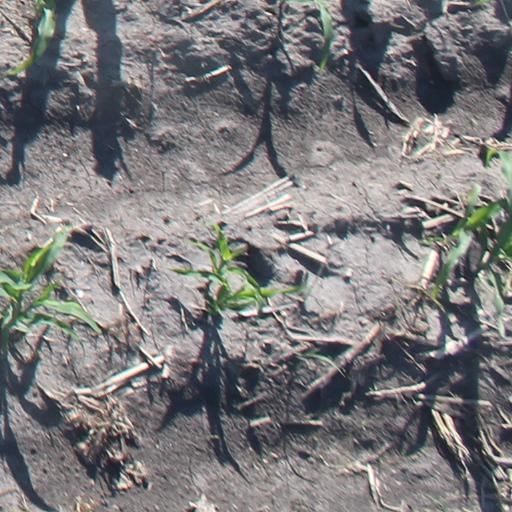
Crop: maize; corn